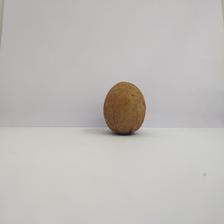
Size: Spoiled